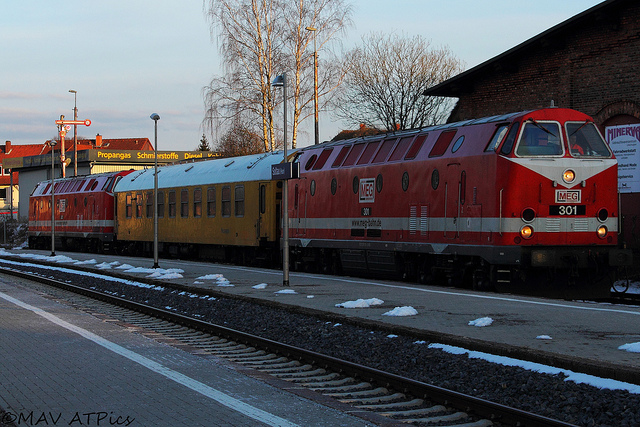
A train driving down a set of tracks next to a road.

A long red train on a snowy day

A three car train, stopped at a stop.

a train in front of some trees and a couple of buildings

Two red train carts and a yellow cart on a track.